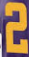
Number: 2